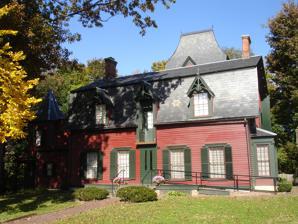
Building: Nathaniel Drake House
Country: United States of America
Year built: 1746
Historic house in New Jersey, United States United States historic place The Drake House Museum U.S. National Register of Historic Places New Jersey Register of Historic Places Show map of Union County, New Jersey Show map of New Jersey Show map of the United States Location 602 West Front Street, Plainfield, New Jersey Coordinates 40°36′49″N 74°25′56″W / 40.61361°N 74.43222°W / 40.61361; -74.43222 Area 1 acre (0.40 ha) Built 1746 ( 1746 ) Architectural style Gothic Revival NRHP reference No. 73001135 NJRHP No. 2695 Significant dates Added to NRHP June 19, 1973 Designated NJRHP January 29, 1973 The Drake House Museum is located at 602 West Front Street in the city of Plainfield in Union County, New Jersey . The house was built in 1746 and was added to the National Register of Historic Places on June 19, 1973, for its significance in architecture. It now operated as the Drake House Museum and is the headquarters of the Historical Society of Plainfield , though the building is owned by the City of Plainfield.  The most famous piece in the Society's collection is the painting, "The Death of General Sedgwick " by Julian Scott . History Issac Drake built the home in 1746 for his son Nathaniel Drake on the Old York Road . The original home was a 1 + 1 ⁄ 2 -story building with four rooms and a lean-to kitchen. George Washington stayed at the home during the Battle of Short Hills in 1777. John S. Harberger purchased the home in 1864 and remodeled the building. Harberger's additions to the building included a mansard roof , ballroom , a 3-story tower in the rear of the building and a turret on the side of the home. See also National Register of Historic Places listings in Union County, New Jersey List of the oldest buildings in New Jersey List of museums in New Jersey List of Washington's Headquarters during the Revolutionary War References